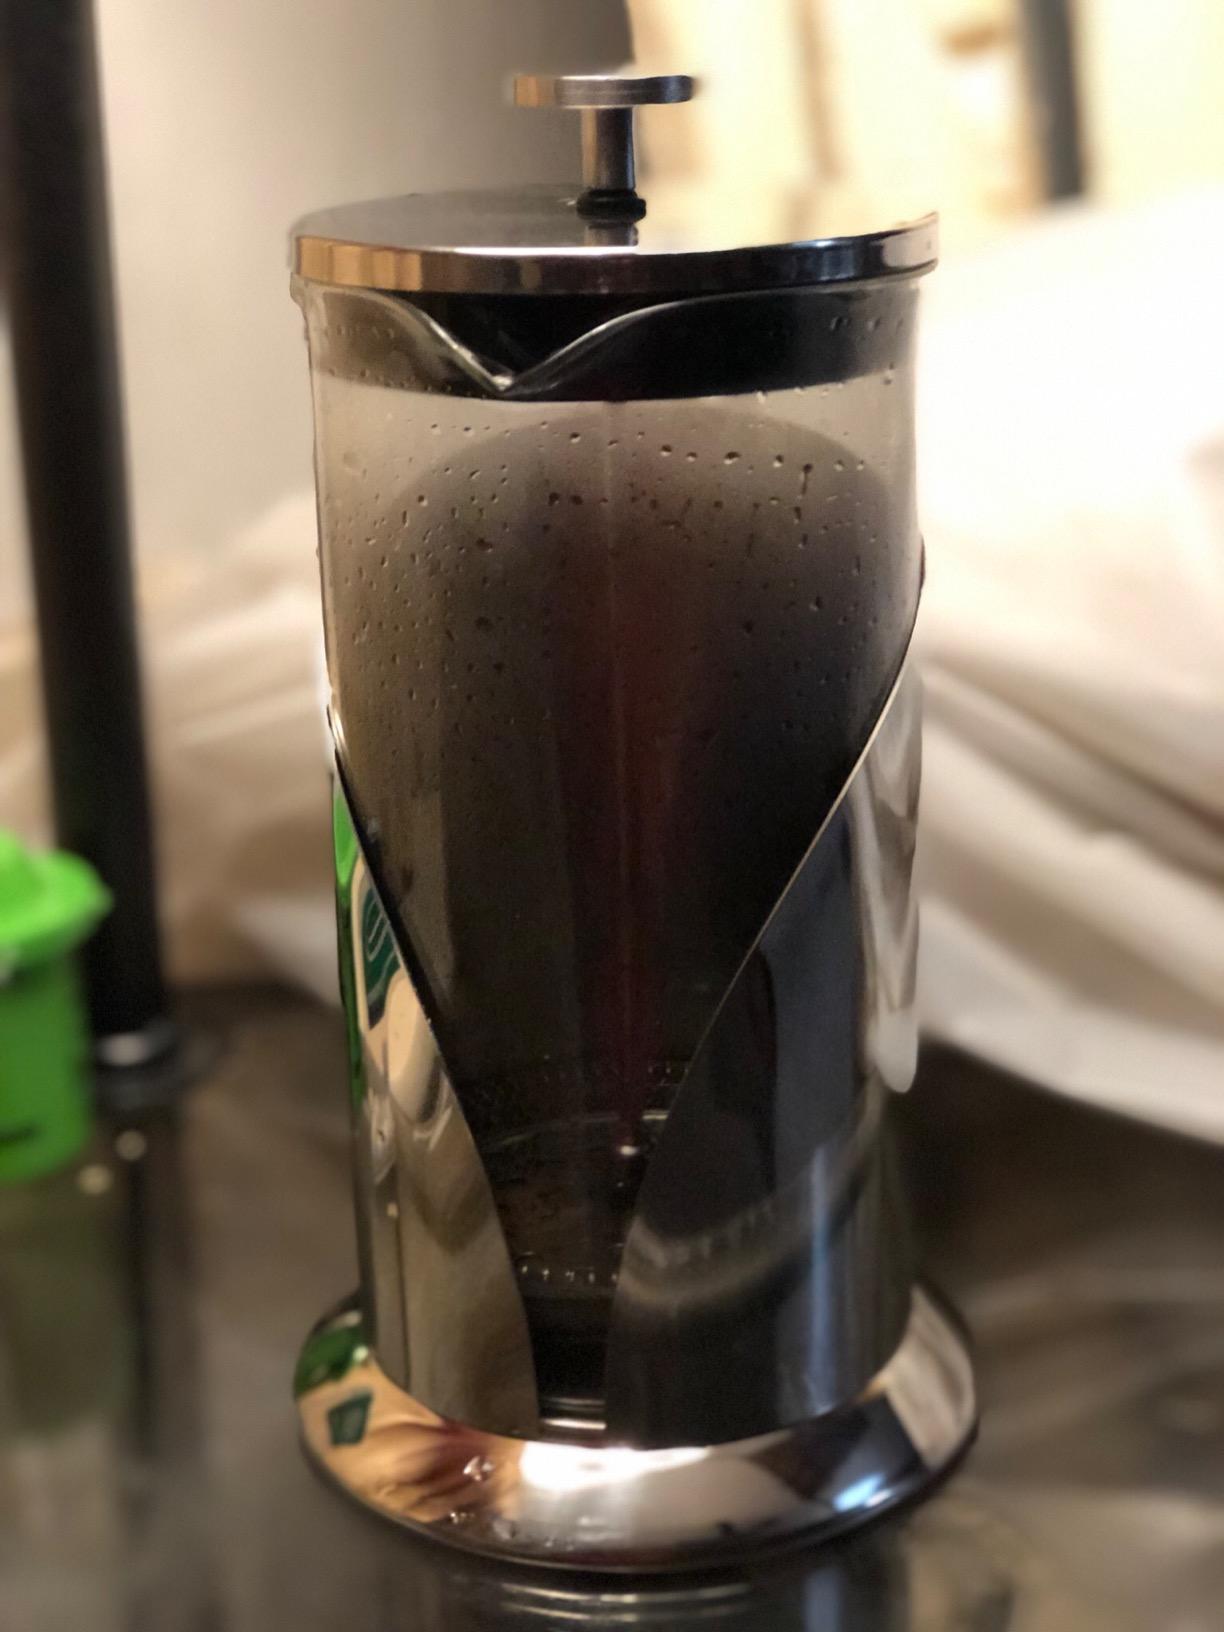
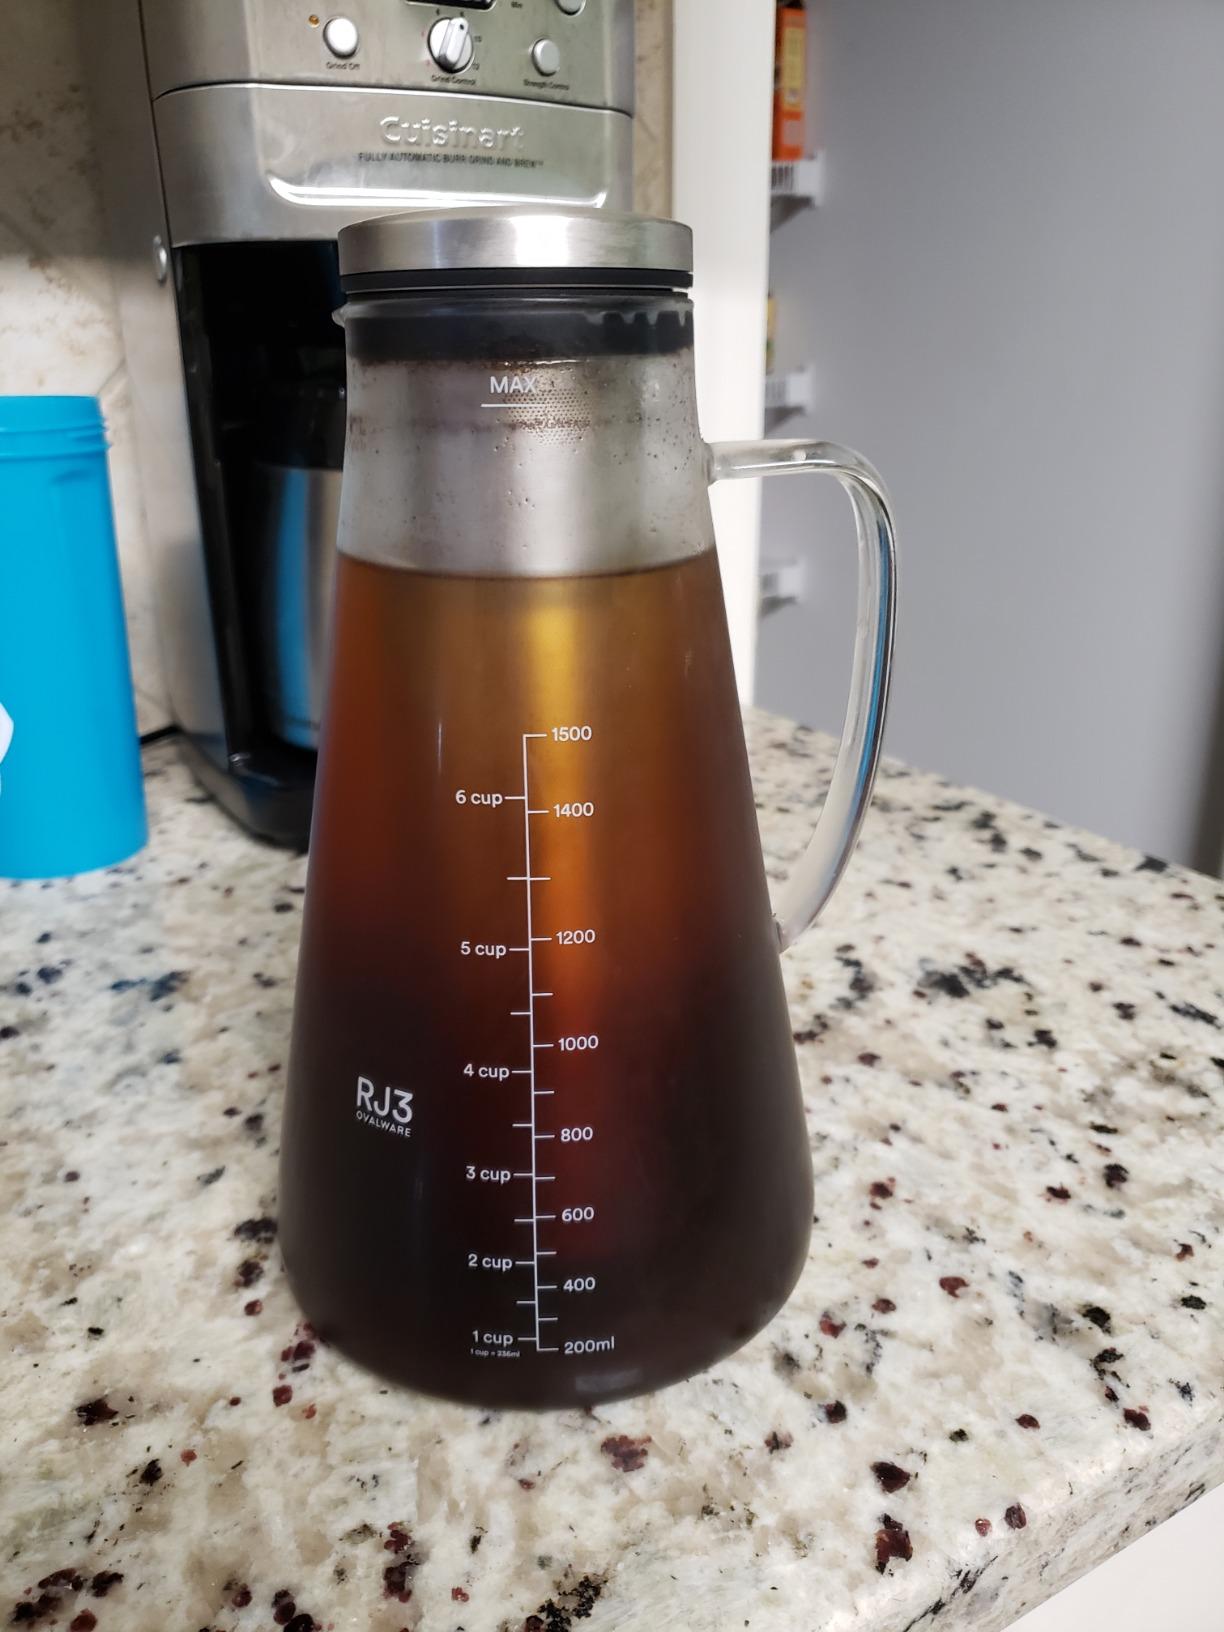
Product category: items_tea
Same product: no